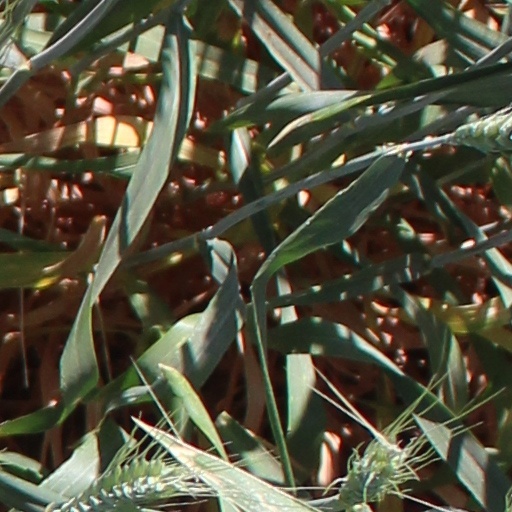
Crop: wheat